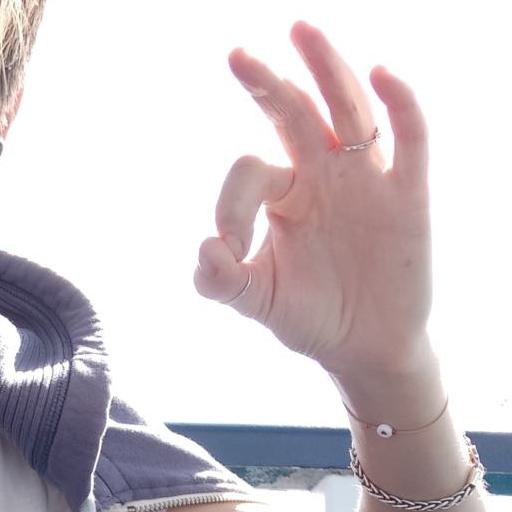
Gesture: ok